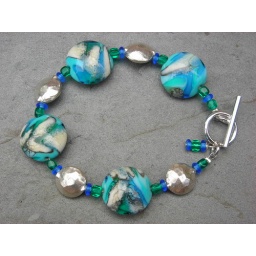
Bracelet made using beads by Rachel Dawes, Karen Hill Tribe Silver beads, teal green and blue Czech glass beads.